Image tracing

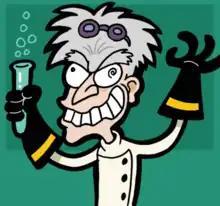
Original PNG file (16 kB)

The image can be vectorized manually. A person could look at the image, make some measurements, and then write the output file by hand. That was the case for the vectorization of a technical illustration about neutrinos. The illustration has a few geometric shapes and a lot of text; it was relatively easy to convert the shapes, and the SVG vector format allows the text (even subscripts and superscripts) to be entered easily.